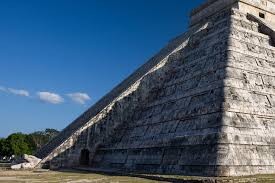
Landmark: Chichen Itza